Sky position (RA, Dec in degrees): 171.809, 9.1
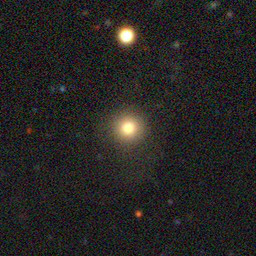
Galaxy morphology: Round Smooth Galaxies